Irritator

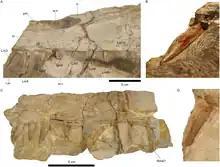
Closeup of "Irritator"s upper jaw and

"Irritator" had straight or only faintly recurved conical teeth, bearing sharply defined but unserrated edges. Flutes (lengthwise ridges) were present on its tooth crowns, a common dental trait among spinosaurids. Both sides of "Irritator"s teeth were fluted, as in "Spinosaurus", whereas "Baryonyx" exhibited them only on the lingual (inward facing) side of its teeth. "Irritator"s teeth were circular in cross section, as opposed to the laterally flattened condition of most theropod teeth. The enamel (first layer of the teeth) was thin, with a finely wrinkled texture also observed in "Baryonyx." Both of "Irritator"s maxillae preserve nine teeth, although the left maxilla's tooth crowns are more intact, and there are traces of a tenth tooth in the rock matrix. The teeth were deeply inserted into the jaw and widely spaced towards the front of the maxilla. The first and second preserved maxillary teeth were the largest, at and in crown length. The seven remaining teeth became progressively smaller towards the rear, one of the last ones measuring in estimated crown length. CT scans performed on the specimen revealed replacement teeth on both sides of the upper jaw. Their roots ran deep into the maxillae and converged close to the midline, nearly reaching the top of the skull. Based on comparisons with "Irritator"s relatives, the maxillae were probably lined with a total of 11 teeth each, similar to the number of 12 teeth in MSNM V4047, an upper jaw fossil referred to "Spinosaurus". The hindmost tooth of the "Irritator" specimen's left maxilla was not yet fully erupted, and only the tip of it was visible.